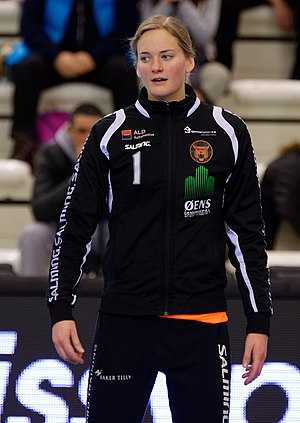
Johanna Bundsen
Johanna Bundsen er en svensk håndboldspiller, som spiller for danske København Håndbold og Sveriges håndboldlandshold.